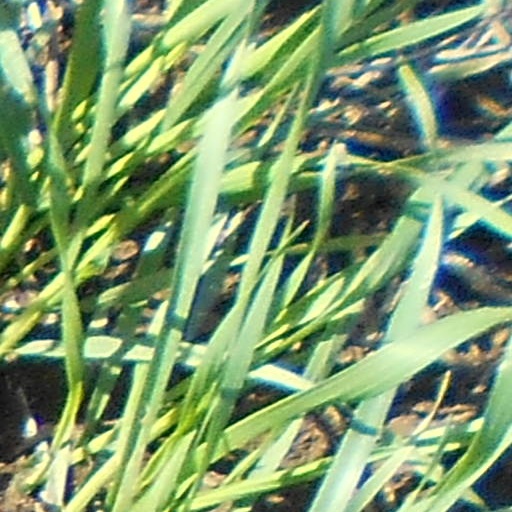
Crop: wheat